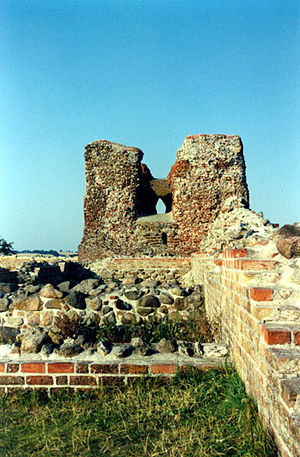
Kassemur
Eksempel på kassemure. De nedbrudte mure på Kalø Slot består yderst af skaller af munkesten, mens kernen er fyld med kampesten og brokker.
"En kassemur er en vægtype, hvor man opfører to ""murskaller"", der udgør henholdsvis den udvendige og indvendige side af muren. Vægskallerne opføres i passende vandrette sektioner, således man undervejs kan udfylde hulrummet mellem skallerne med en blanding af kampesten, mørtel og andre brokker, f.eks. fra munkesten. Når hulrummet er fyldt ud, kan processen gentages indtil muren har den ønskede højde. Skallerne kan være opførte af teglsten eller tilhugne kampesten.